Elizabeth Buffum Chace

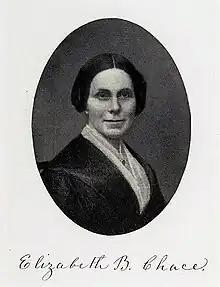

Elizabeth Buffum Chace (December 9, 1806 – December 12, 1899) was an American activist in the anti-slavery, women's rights, and prison reform movements of the mid-to-late 19th century.